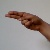
The image shows a hand gesture representing the letter 'H' in Indian Sign Language.